Discovery Investigations

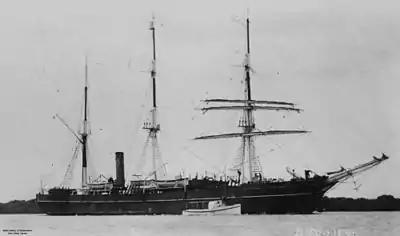
The former Antarctic exploration ship RRS "Discovery" was employed for the Discovery Investigations cruises between 1923 and 1931.

The Discovery Investigations were a series of scientific cruises and shore-based investigations into the biology of whales in the Southern Ocean. They were funded by the British Colonial Office and organised by the Discovery Committee in London, which was formed in 1918. They were intended to provide the scientific background to stock management of the commercial Antarctic whale fishery.